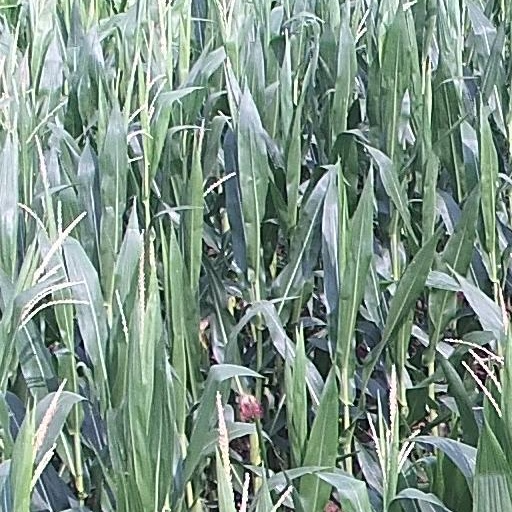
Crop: maize; corn